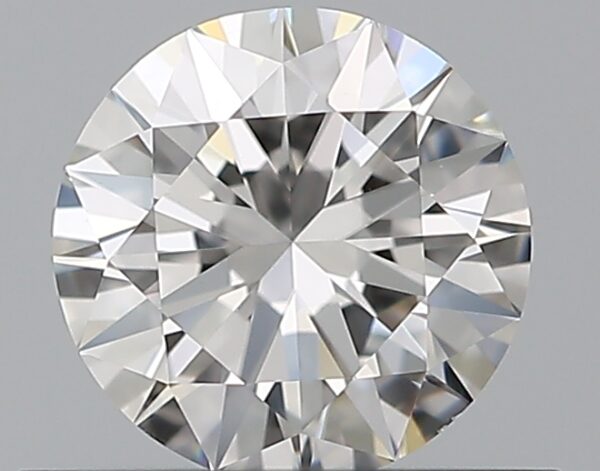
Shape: round
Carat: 0.5
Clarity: VVS2
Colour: F
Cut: EX
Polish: EX
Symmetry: EX
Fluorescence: F
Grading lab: GIA
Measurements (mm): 5.12 x 5.14 x 3.12